History of Rosenborg BK

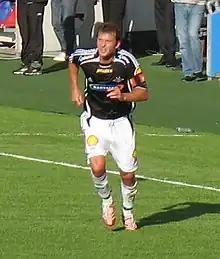
Roar Strand played 21 seasons for Rosenborg

Eggen had spent the last two season managing Moss, where he first had won the Second Division and then the First Division. A company, Rosenborg Sport A/S, was established to secure financing of the team, in cooperation with Forretningsbanken. The idea had been patronized by Eldar Hansen, who at the time was NFF president, and guaranteed that the necessary permissions would be given. Eggen was signed as coach, while Dokken took over as director of the new company. Two Bodø/Glimt players were signed, wing Mini Jakobsen and midfielder Ørjan Berg. The season saw Rosenborg claim the double, after beating Brann in two matches. It also saw Eldar Hansen return as president, after his period as NFF president was finished.